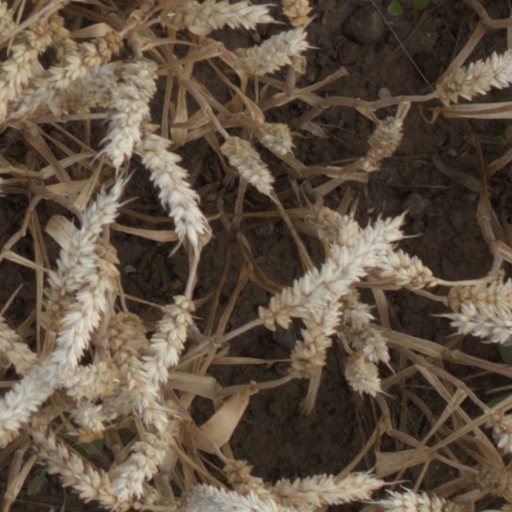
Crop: wheat